Louis Gossett Jr.

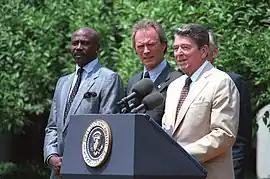
Gossett with Clint Eastwood and President Ronald Reagan at the White House for the launch of Take Pride in America in 1987

Gossett was married three times; he fathered one son and adopted another. His first marriage was to Hattie Glascoe; it was annulled. His second, to Christina Mangosing, took place on August 21, 1973. Their son Satie was born in 1974. Gossett and Mangosing divorced in 1975. His third marriage, to "Star Search" champion Cyndi James-Reese, took place on December 25, 1987. They adopted a son, Sharron (born 1977). Gossett and James-Reese divorced in 1992.